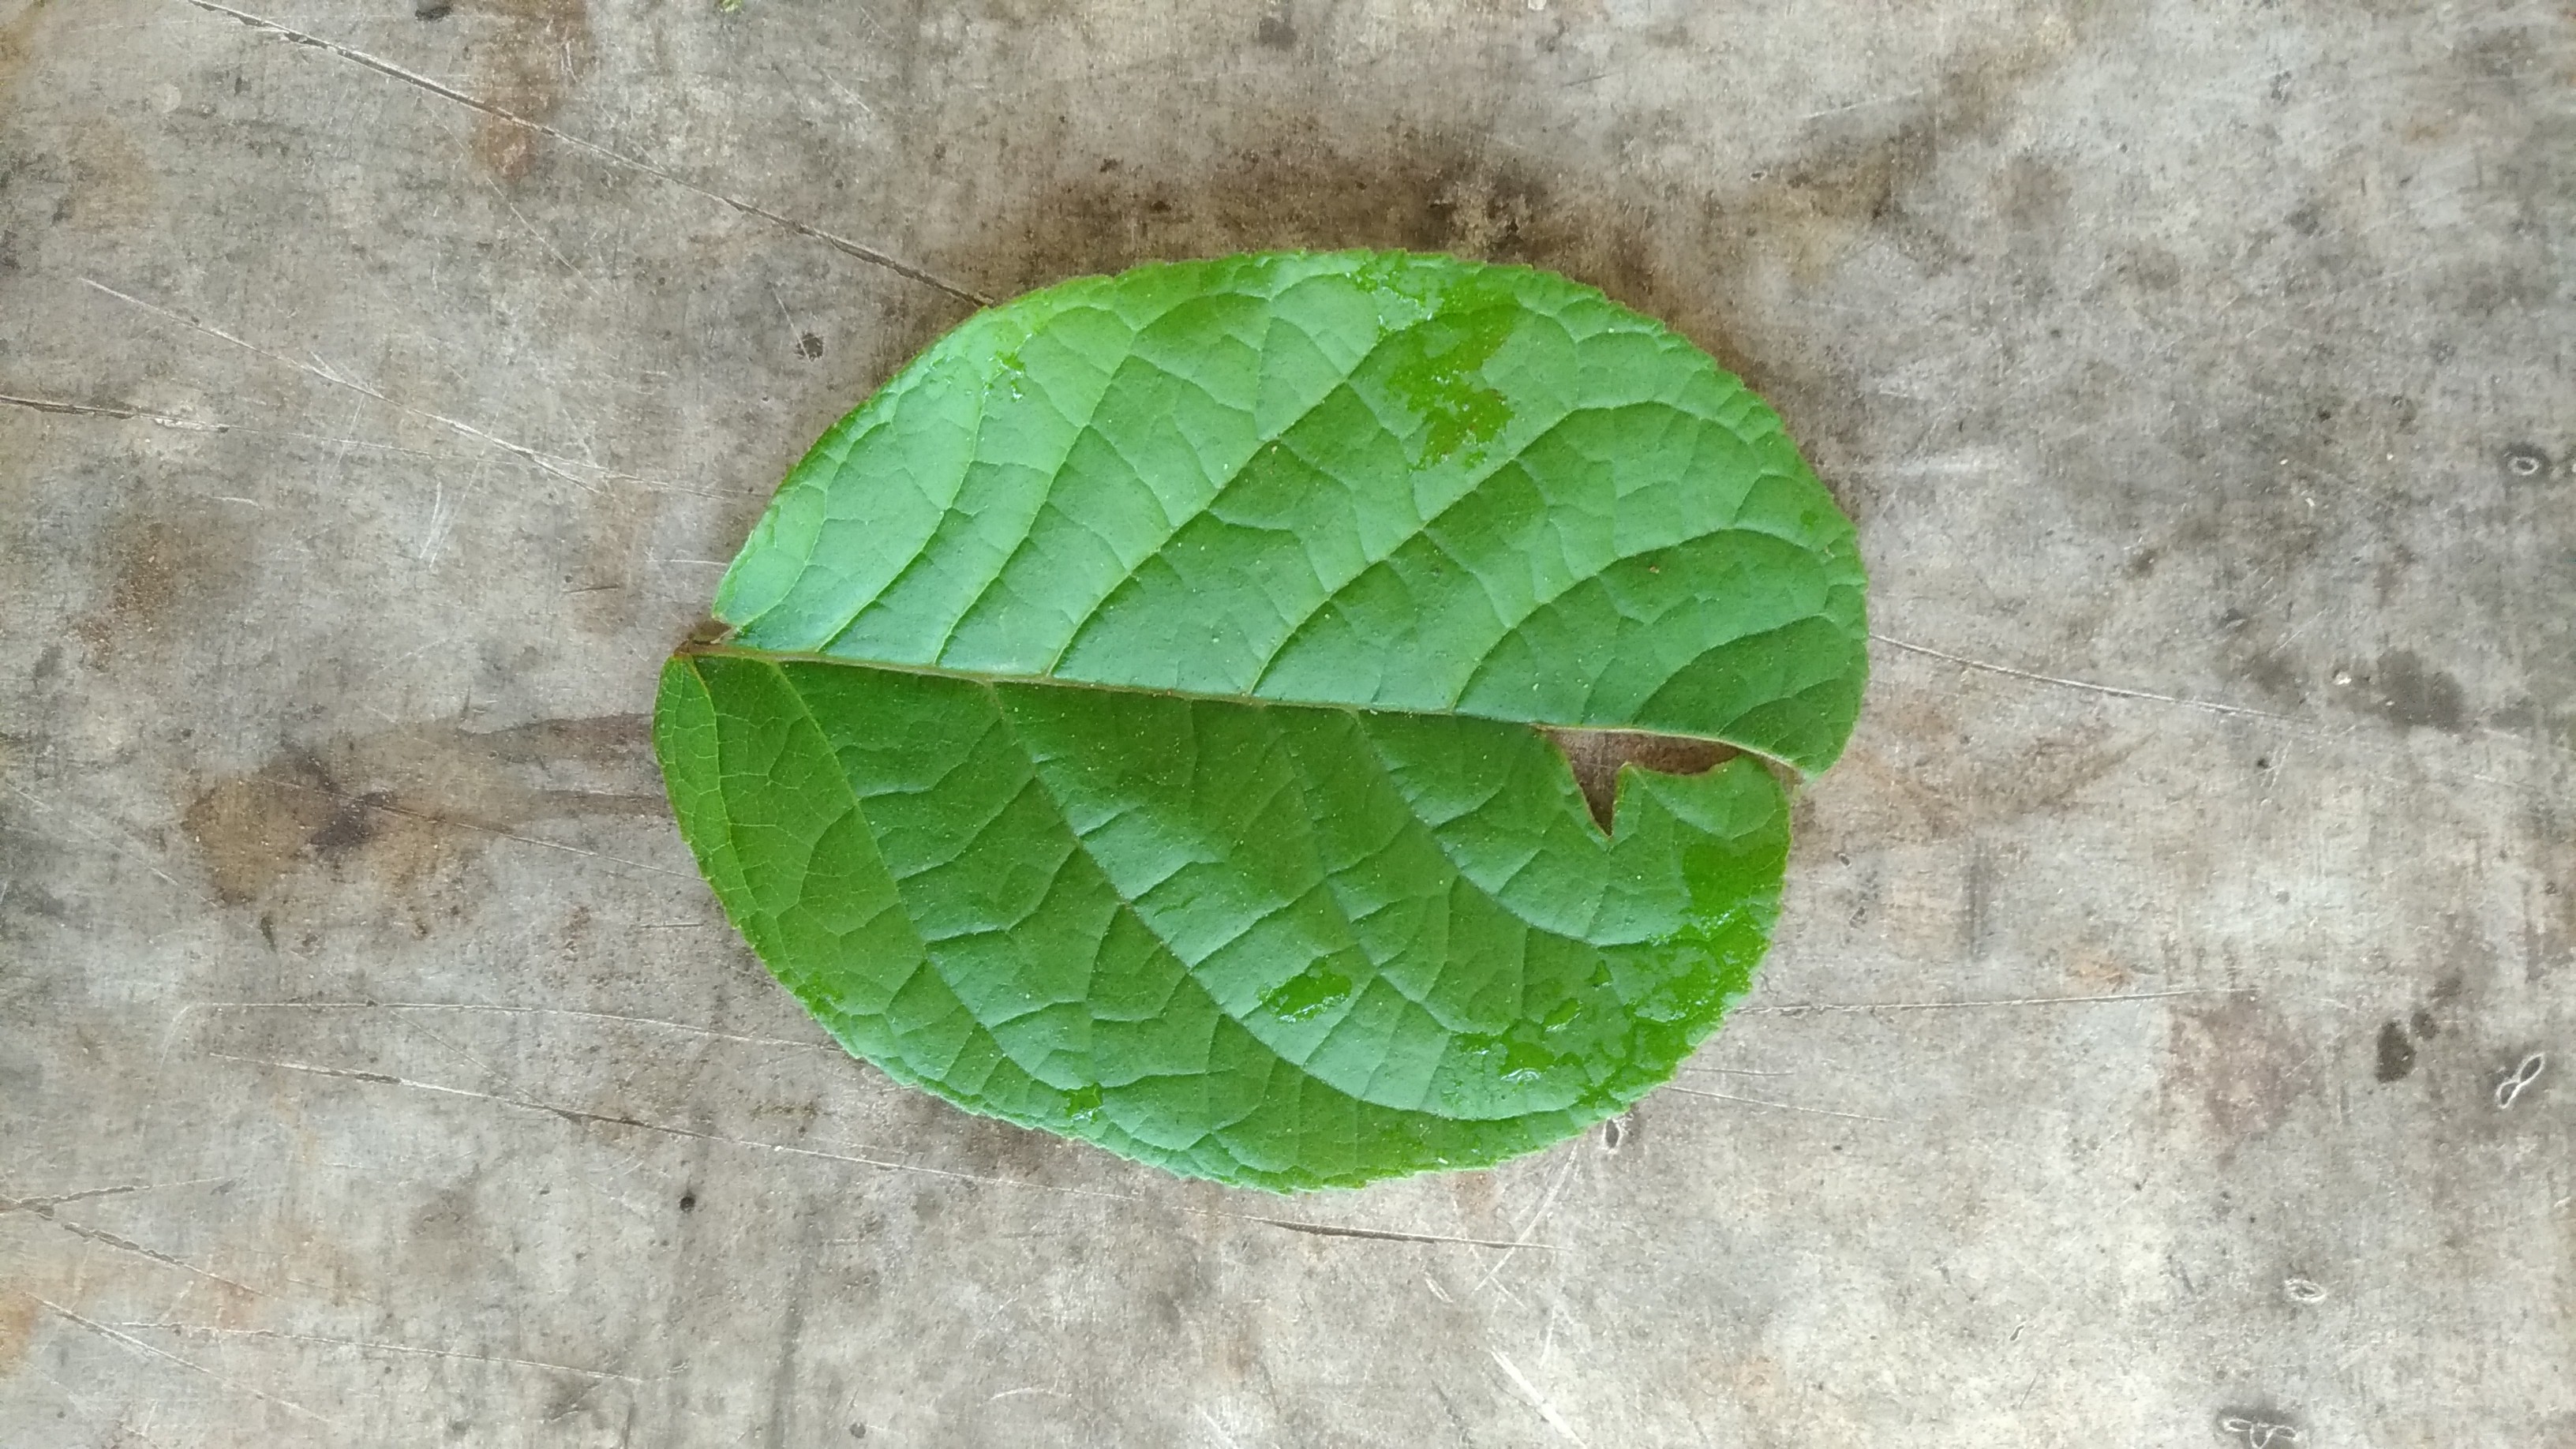
Plant: Padri